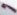
Number: 7